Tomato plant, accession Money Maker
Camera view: vertical (180 deg); turntable rotation: 150 degrees
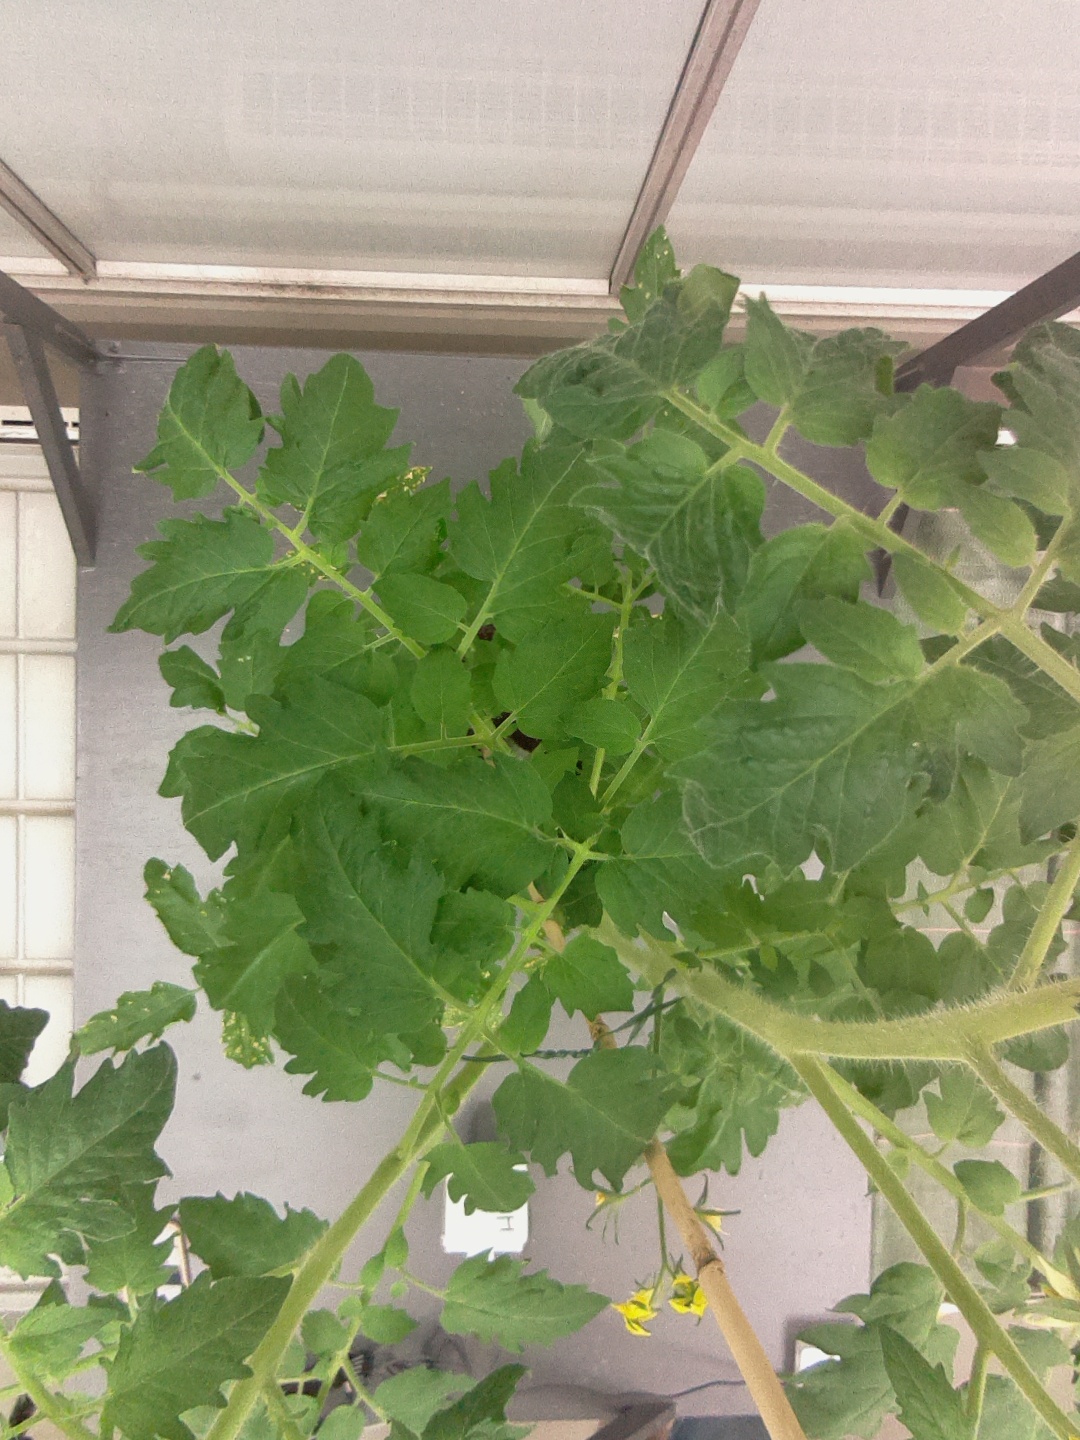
BBCH growth stage 69: End of flowering, 90%-100% of flowers open, more petals falling